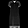
Label: Dress